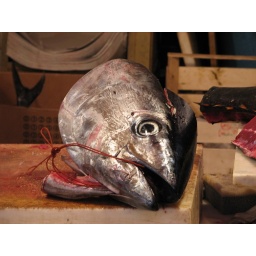
While wandering through the crowed street market in Palermo I spotted a severed fish head staring at me.